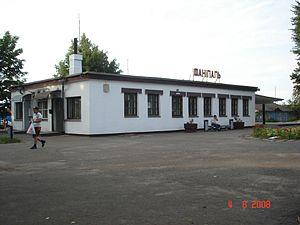
La gare de Fanipal est une gare ferroviaire à Fanipal, en Biélorussie.